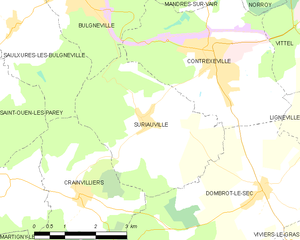
Carte des communes françaises Suriauville